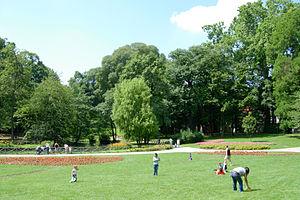
La villa royale de Milan, aujourd'hui villa comunale, connue aussi comme villa Belgioioso ou villa Bonaparte, est une villa italienne de style néoclassique construite entre 1790 et 1796 par l’architecte Leopoldo Pollack.